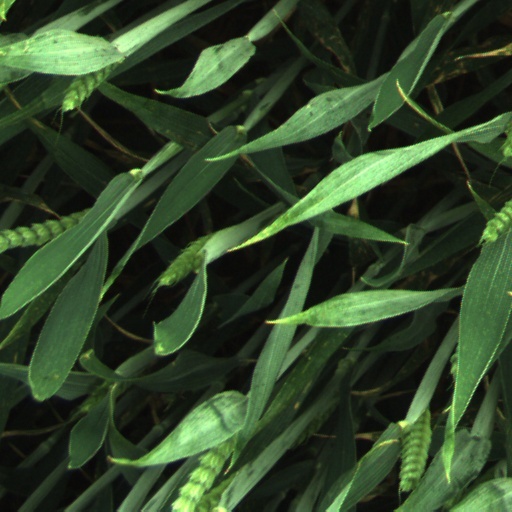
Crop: wheat